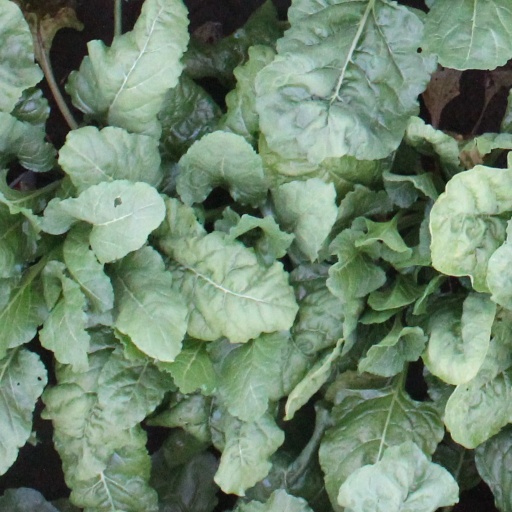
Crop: sugar beet